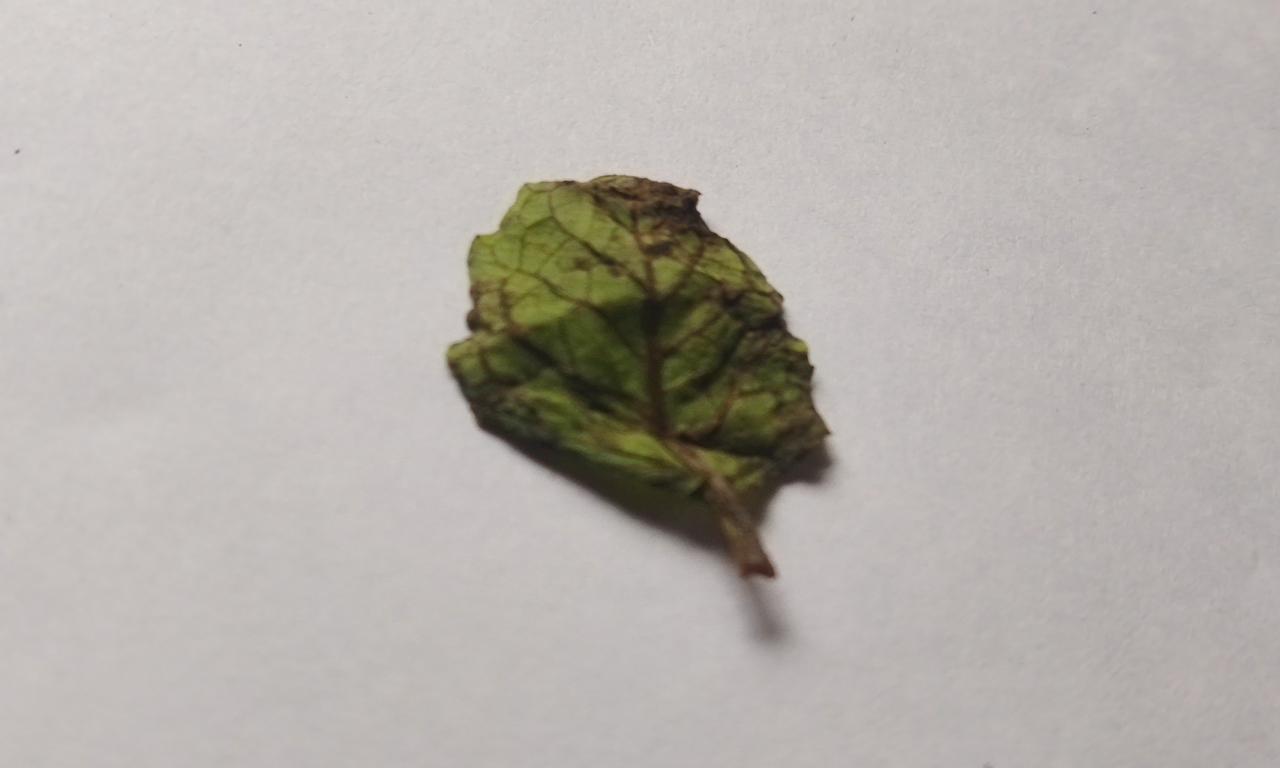
Label: Spoiled